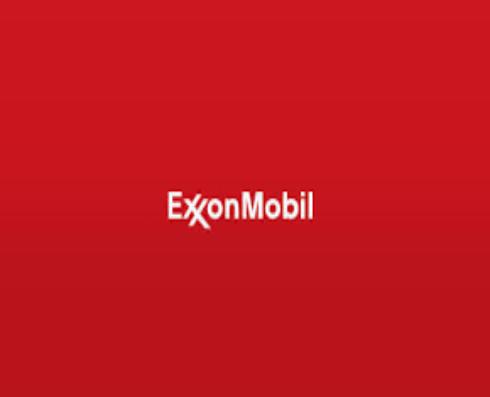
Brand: mobil
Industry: Necessities